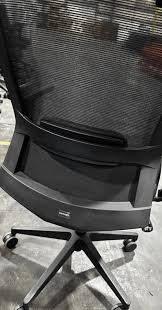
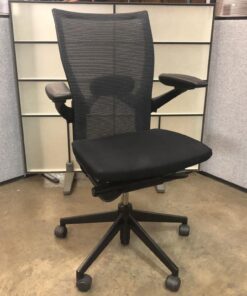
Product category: items_chair
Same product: no